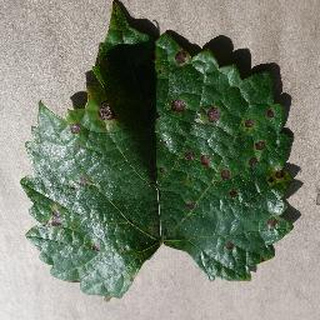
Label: grape_black_rot